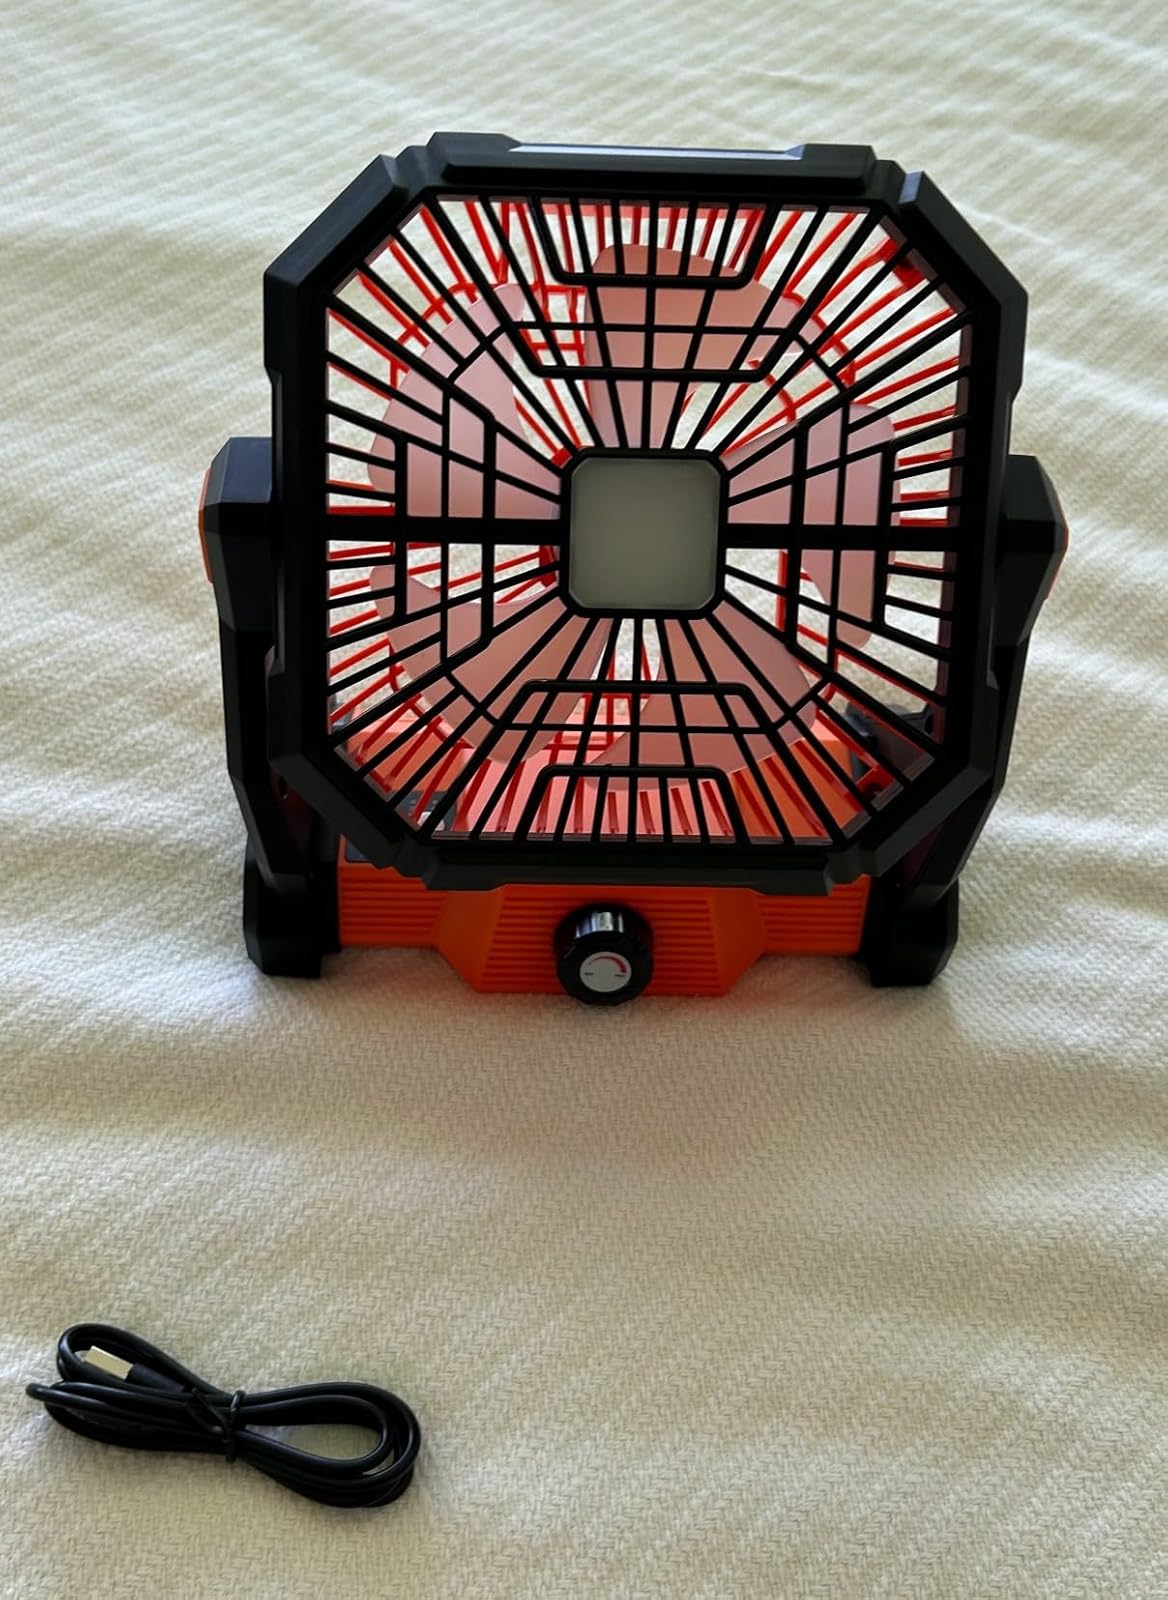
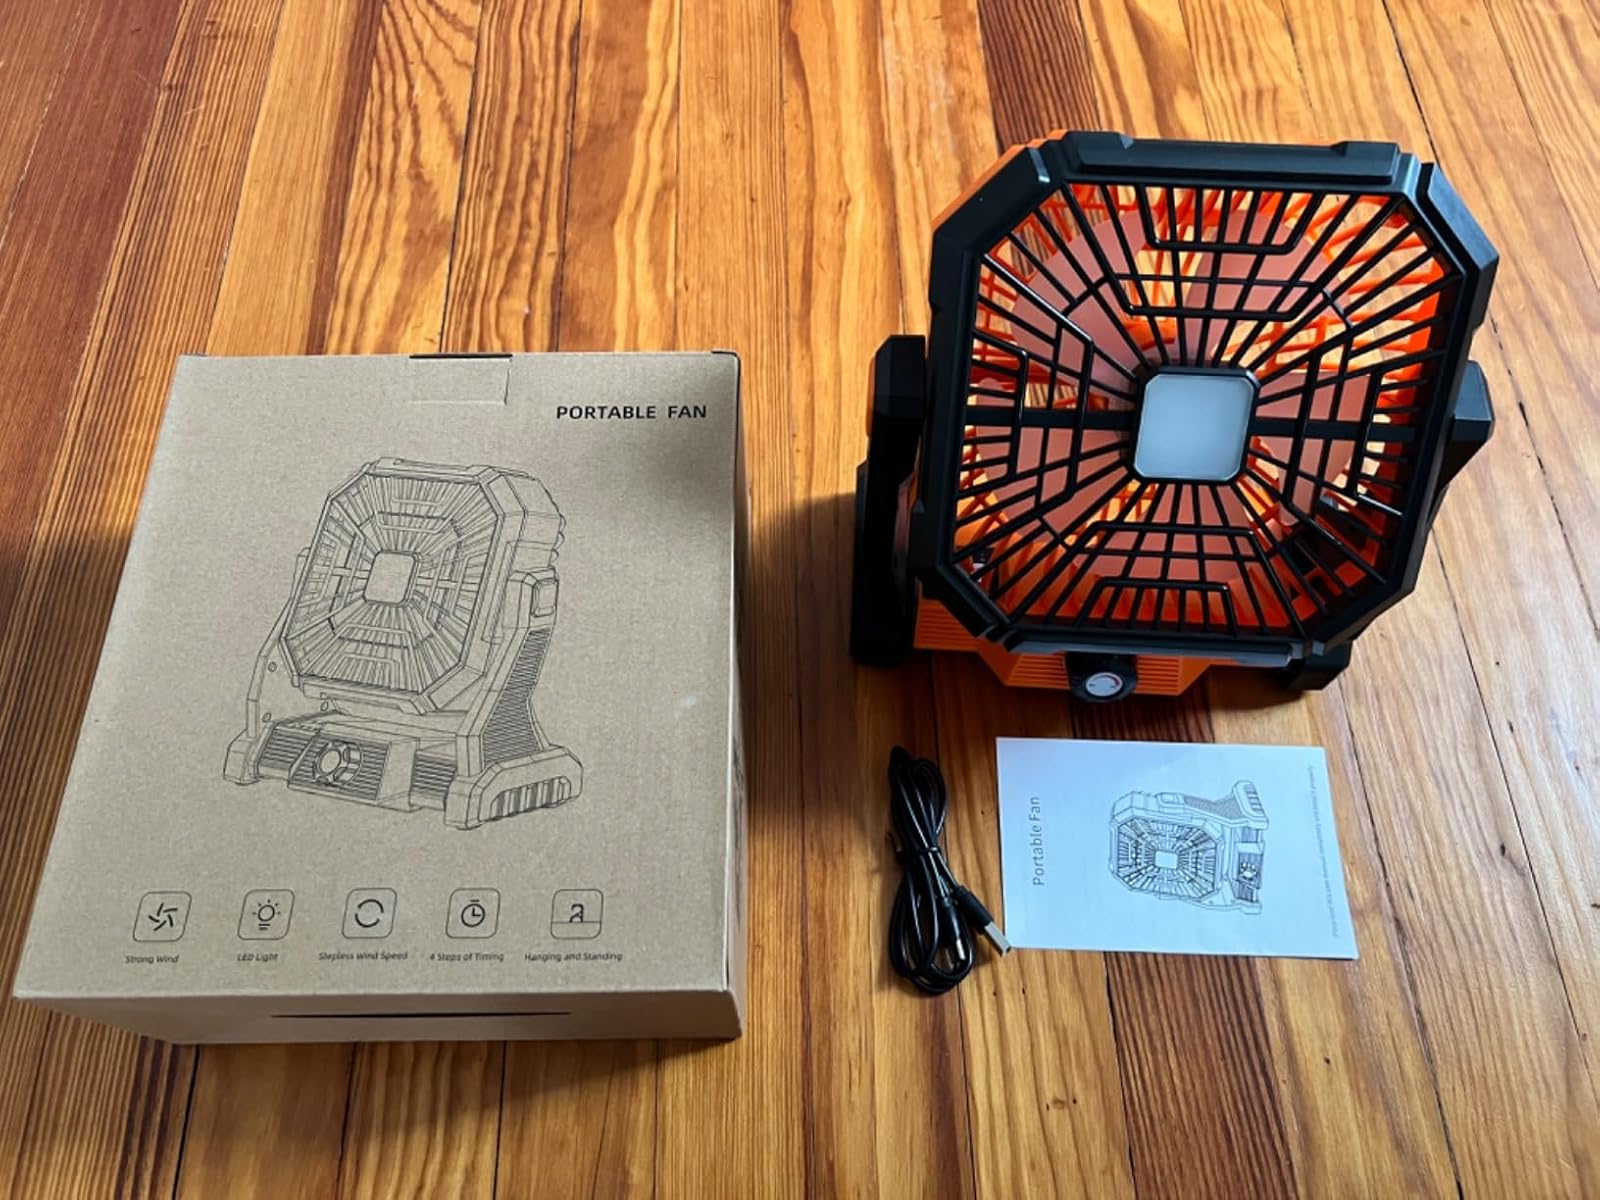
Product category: lantern
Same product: yes